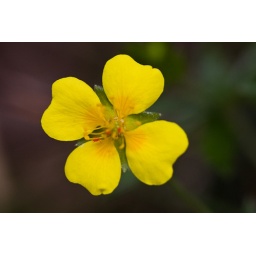
Gemeiner Tormentill. the red spots in the flower are mites :)